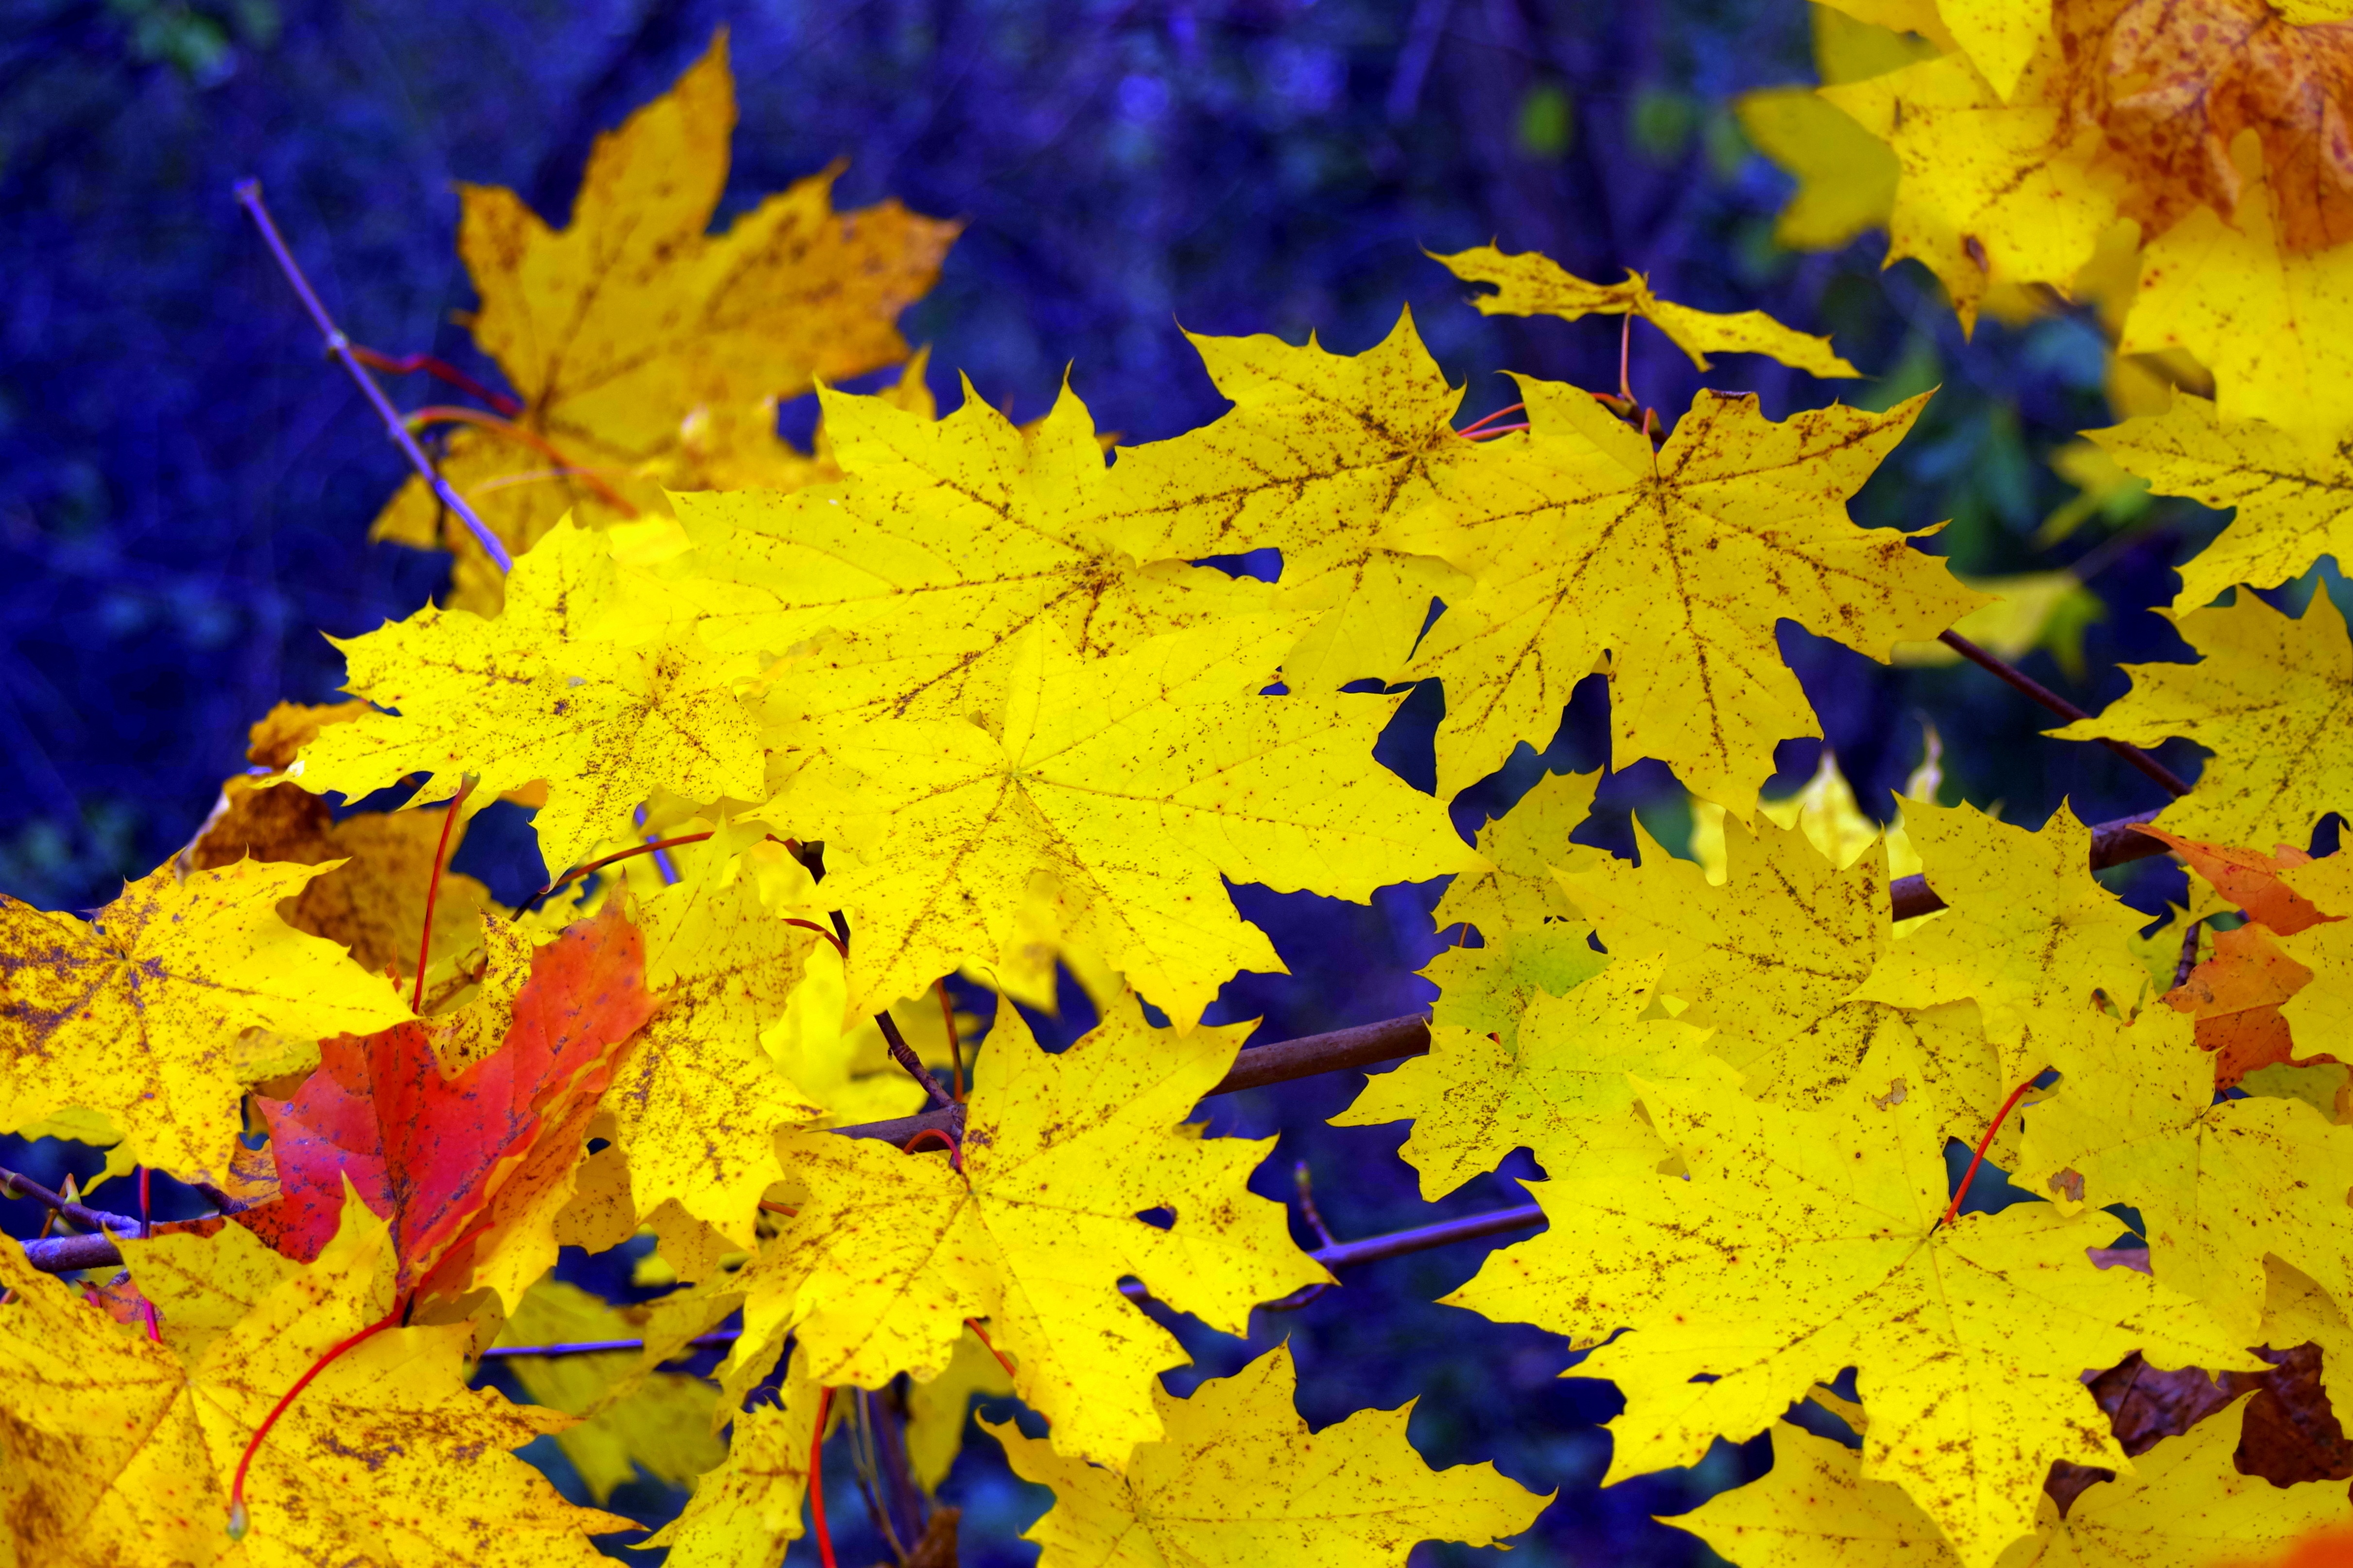
tree, branch, plant, leaf, flower, autumn, glow, yellow, season, maple tree, maple leaf, colour, sunny, colors, gold, autumn leaf, dry leaves, clone, partly sunny, spacer, tint, flowering plant, maidenhair tree, woody plant, land plant